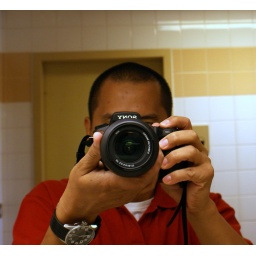
Behind the camera, in-front of a bathroom mirror, within a faculty of medicine building and inside a medical city -- ;)